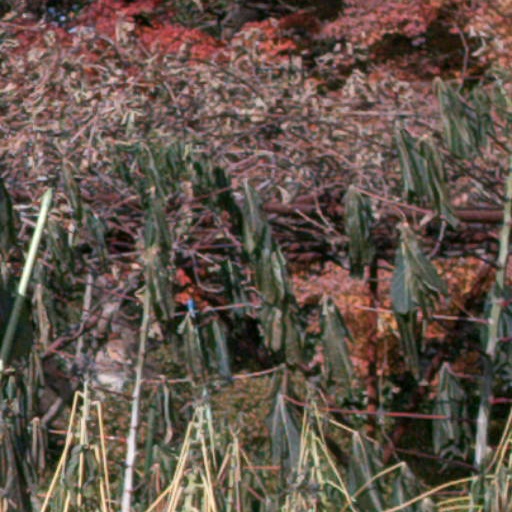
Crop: cassava